Robert Hull (architect)

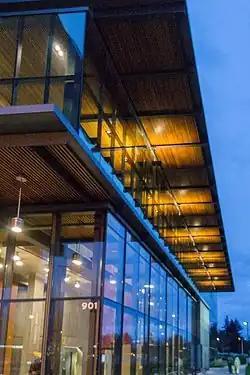
Hull designed the Vancouver Community Library in Vancouver, Washington around the idea of "drawers full of knowledge"

Hull studied architecture at Washington State University, where he met future business partner David Miller. After graduating from Washington State in 1972, Hull joined the Peace Corps, where he spent 4 years building sustainable schools in Afghanistan.